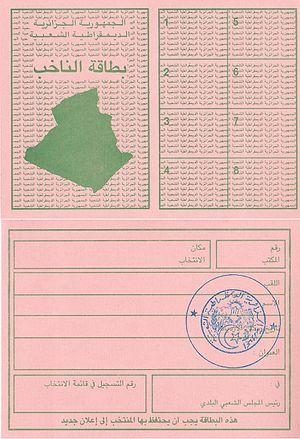
carte électorale algérienne (recto verso)